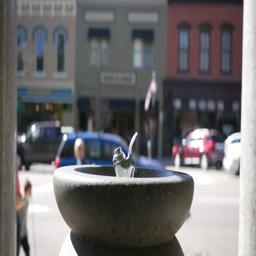
close up of public water fountain during the day in small american town